Pentafluoroethane

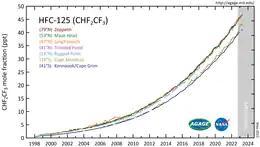
HFC-125 measured by the Advanced Global Atmospheric Gases Experiment (<a href="http%3A//agage.mit.edu/">AGAGE

) in the lower atmosphere (troposphere) at stations around the world. Abundances are given as pollution free monthly mean mole fractions in parts-per-trillion.